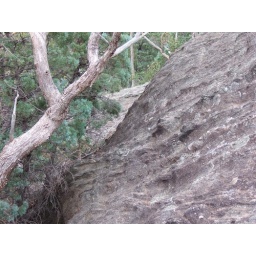
Weathered rock like the upturned keel of a boat (Taken in the Hale Conservation Park north of Adelaide)